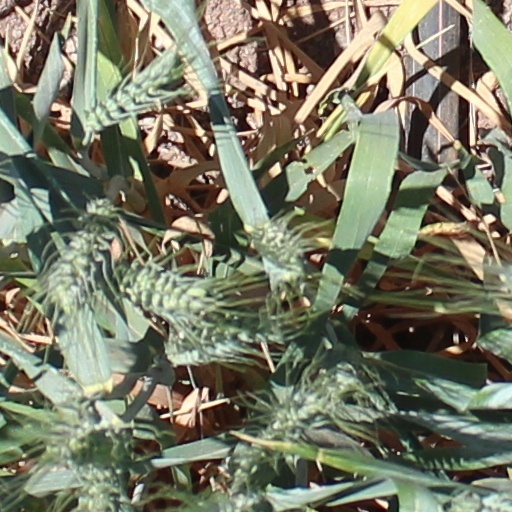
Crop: wheat